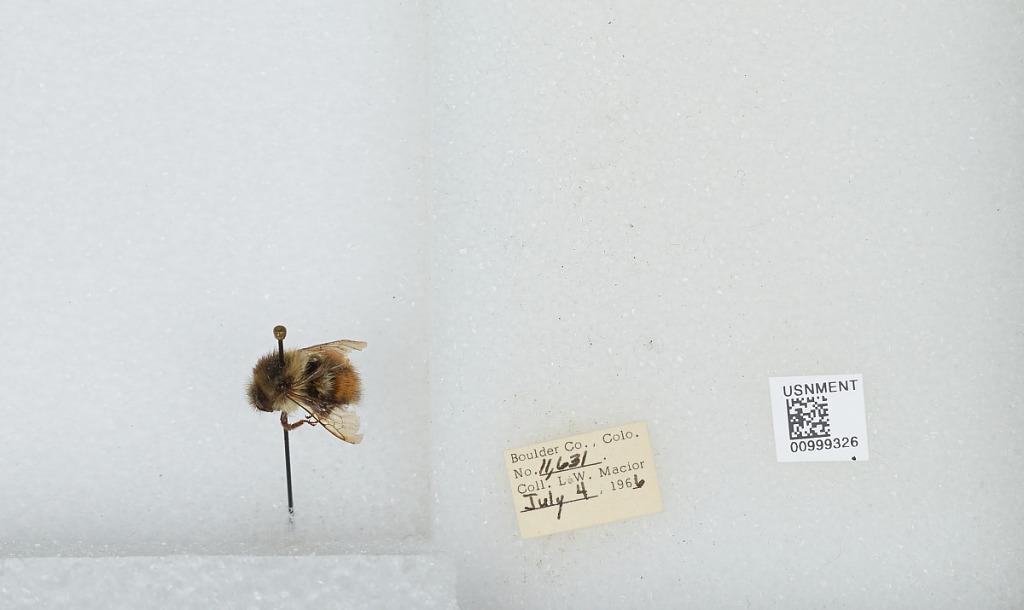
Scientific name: Bombus (Pyrobombus) melanopygus Nylander
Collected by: L. Macior
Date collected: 1966-7-4
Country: United States
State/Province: Colorado
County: Boulder
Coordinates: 40.015, -105.27